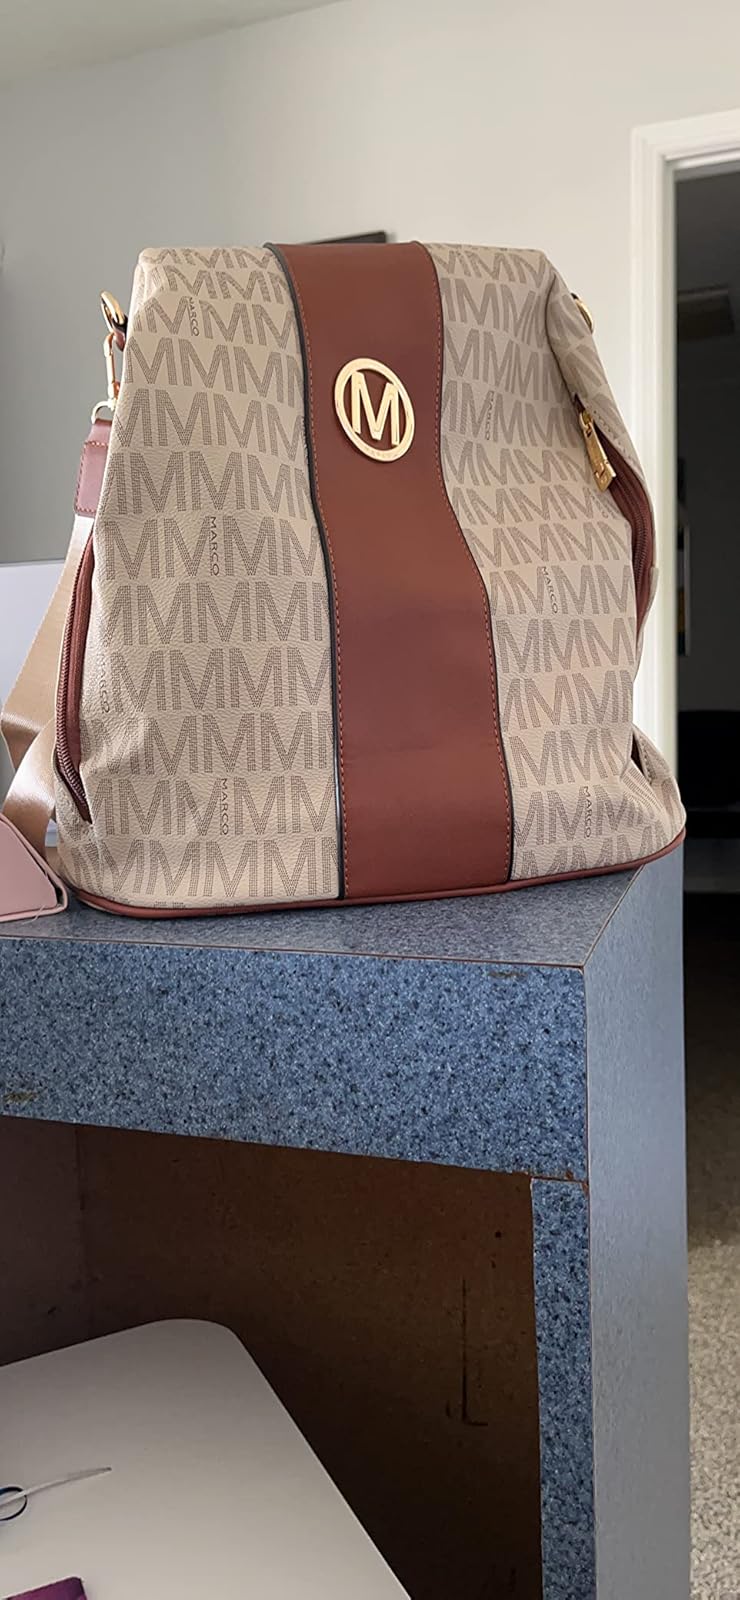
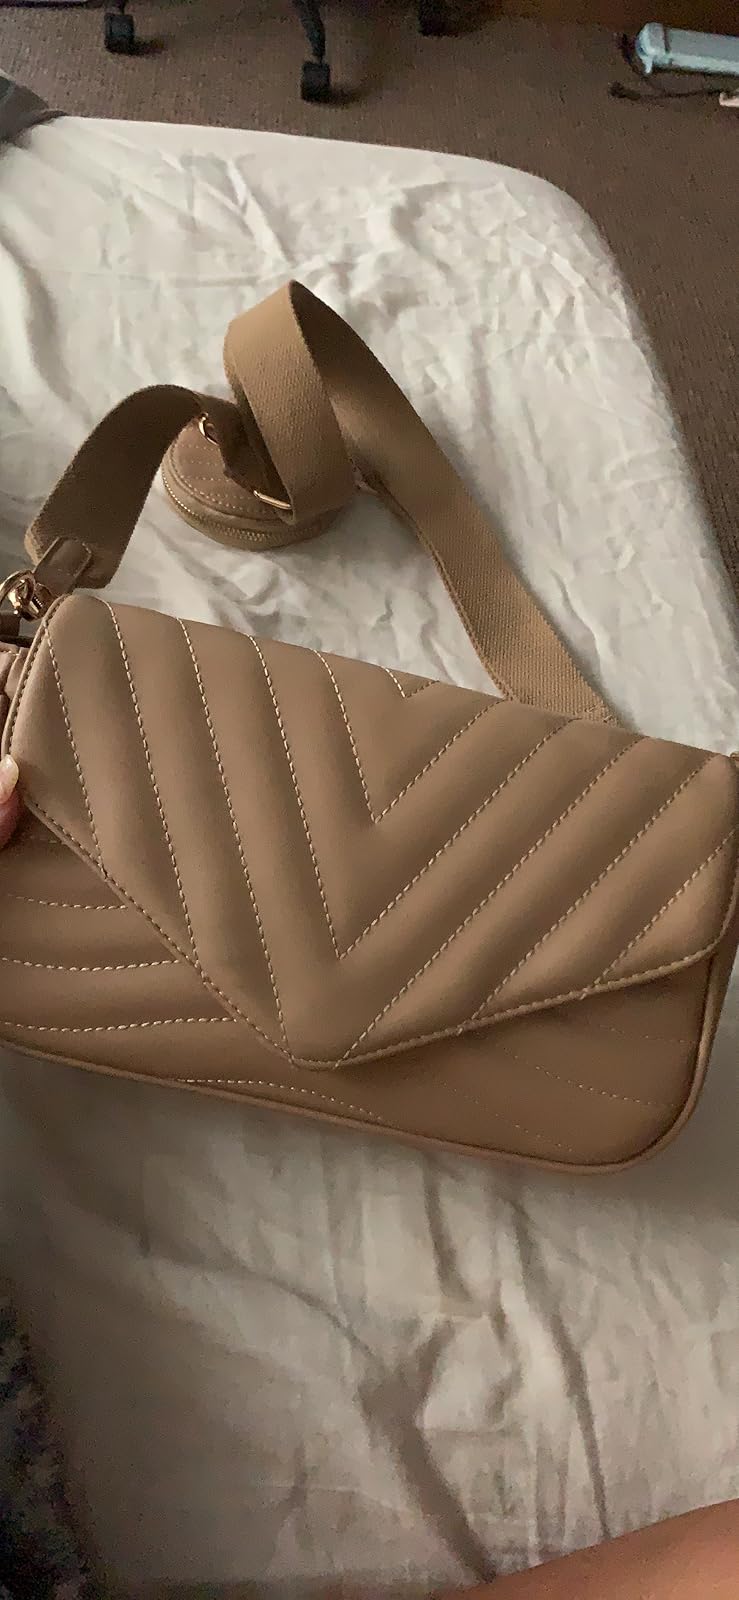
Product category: accessories_handbag
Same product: no